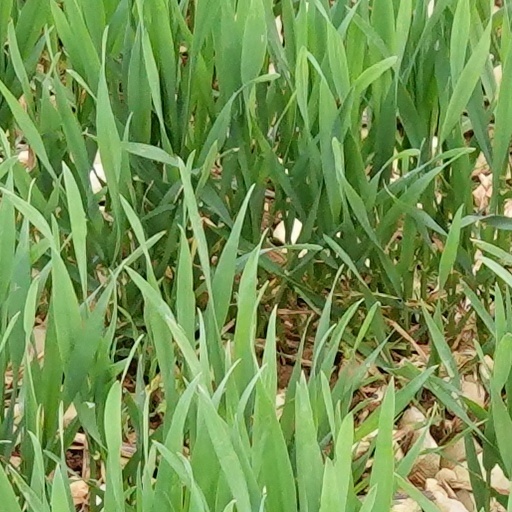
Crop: wheat